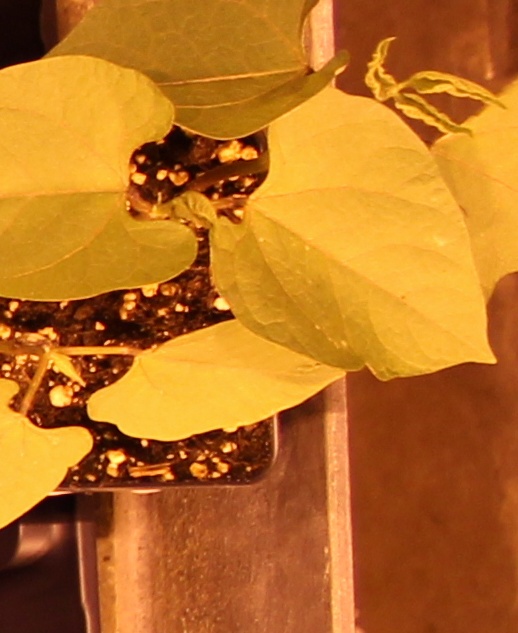
Label: Blackbean